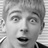
Emotion: surprise